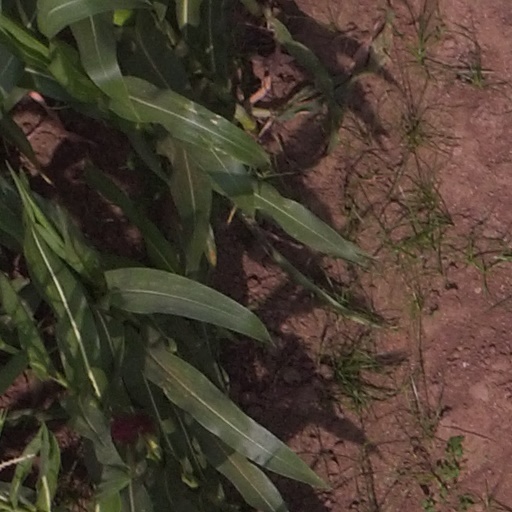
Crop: maize; corn